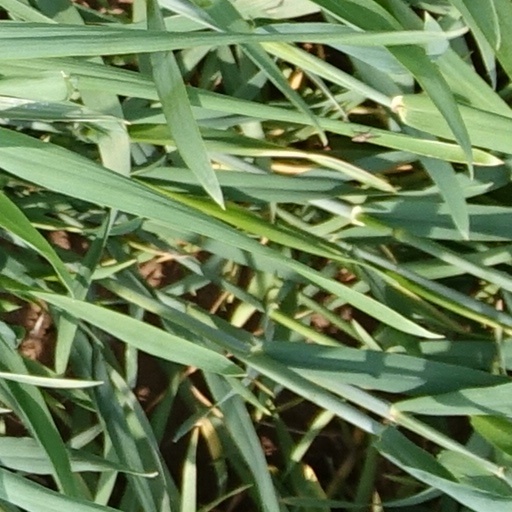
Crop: wheat